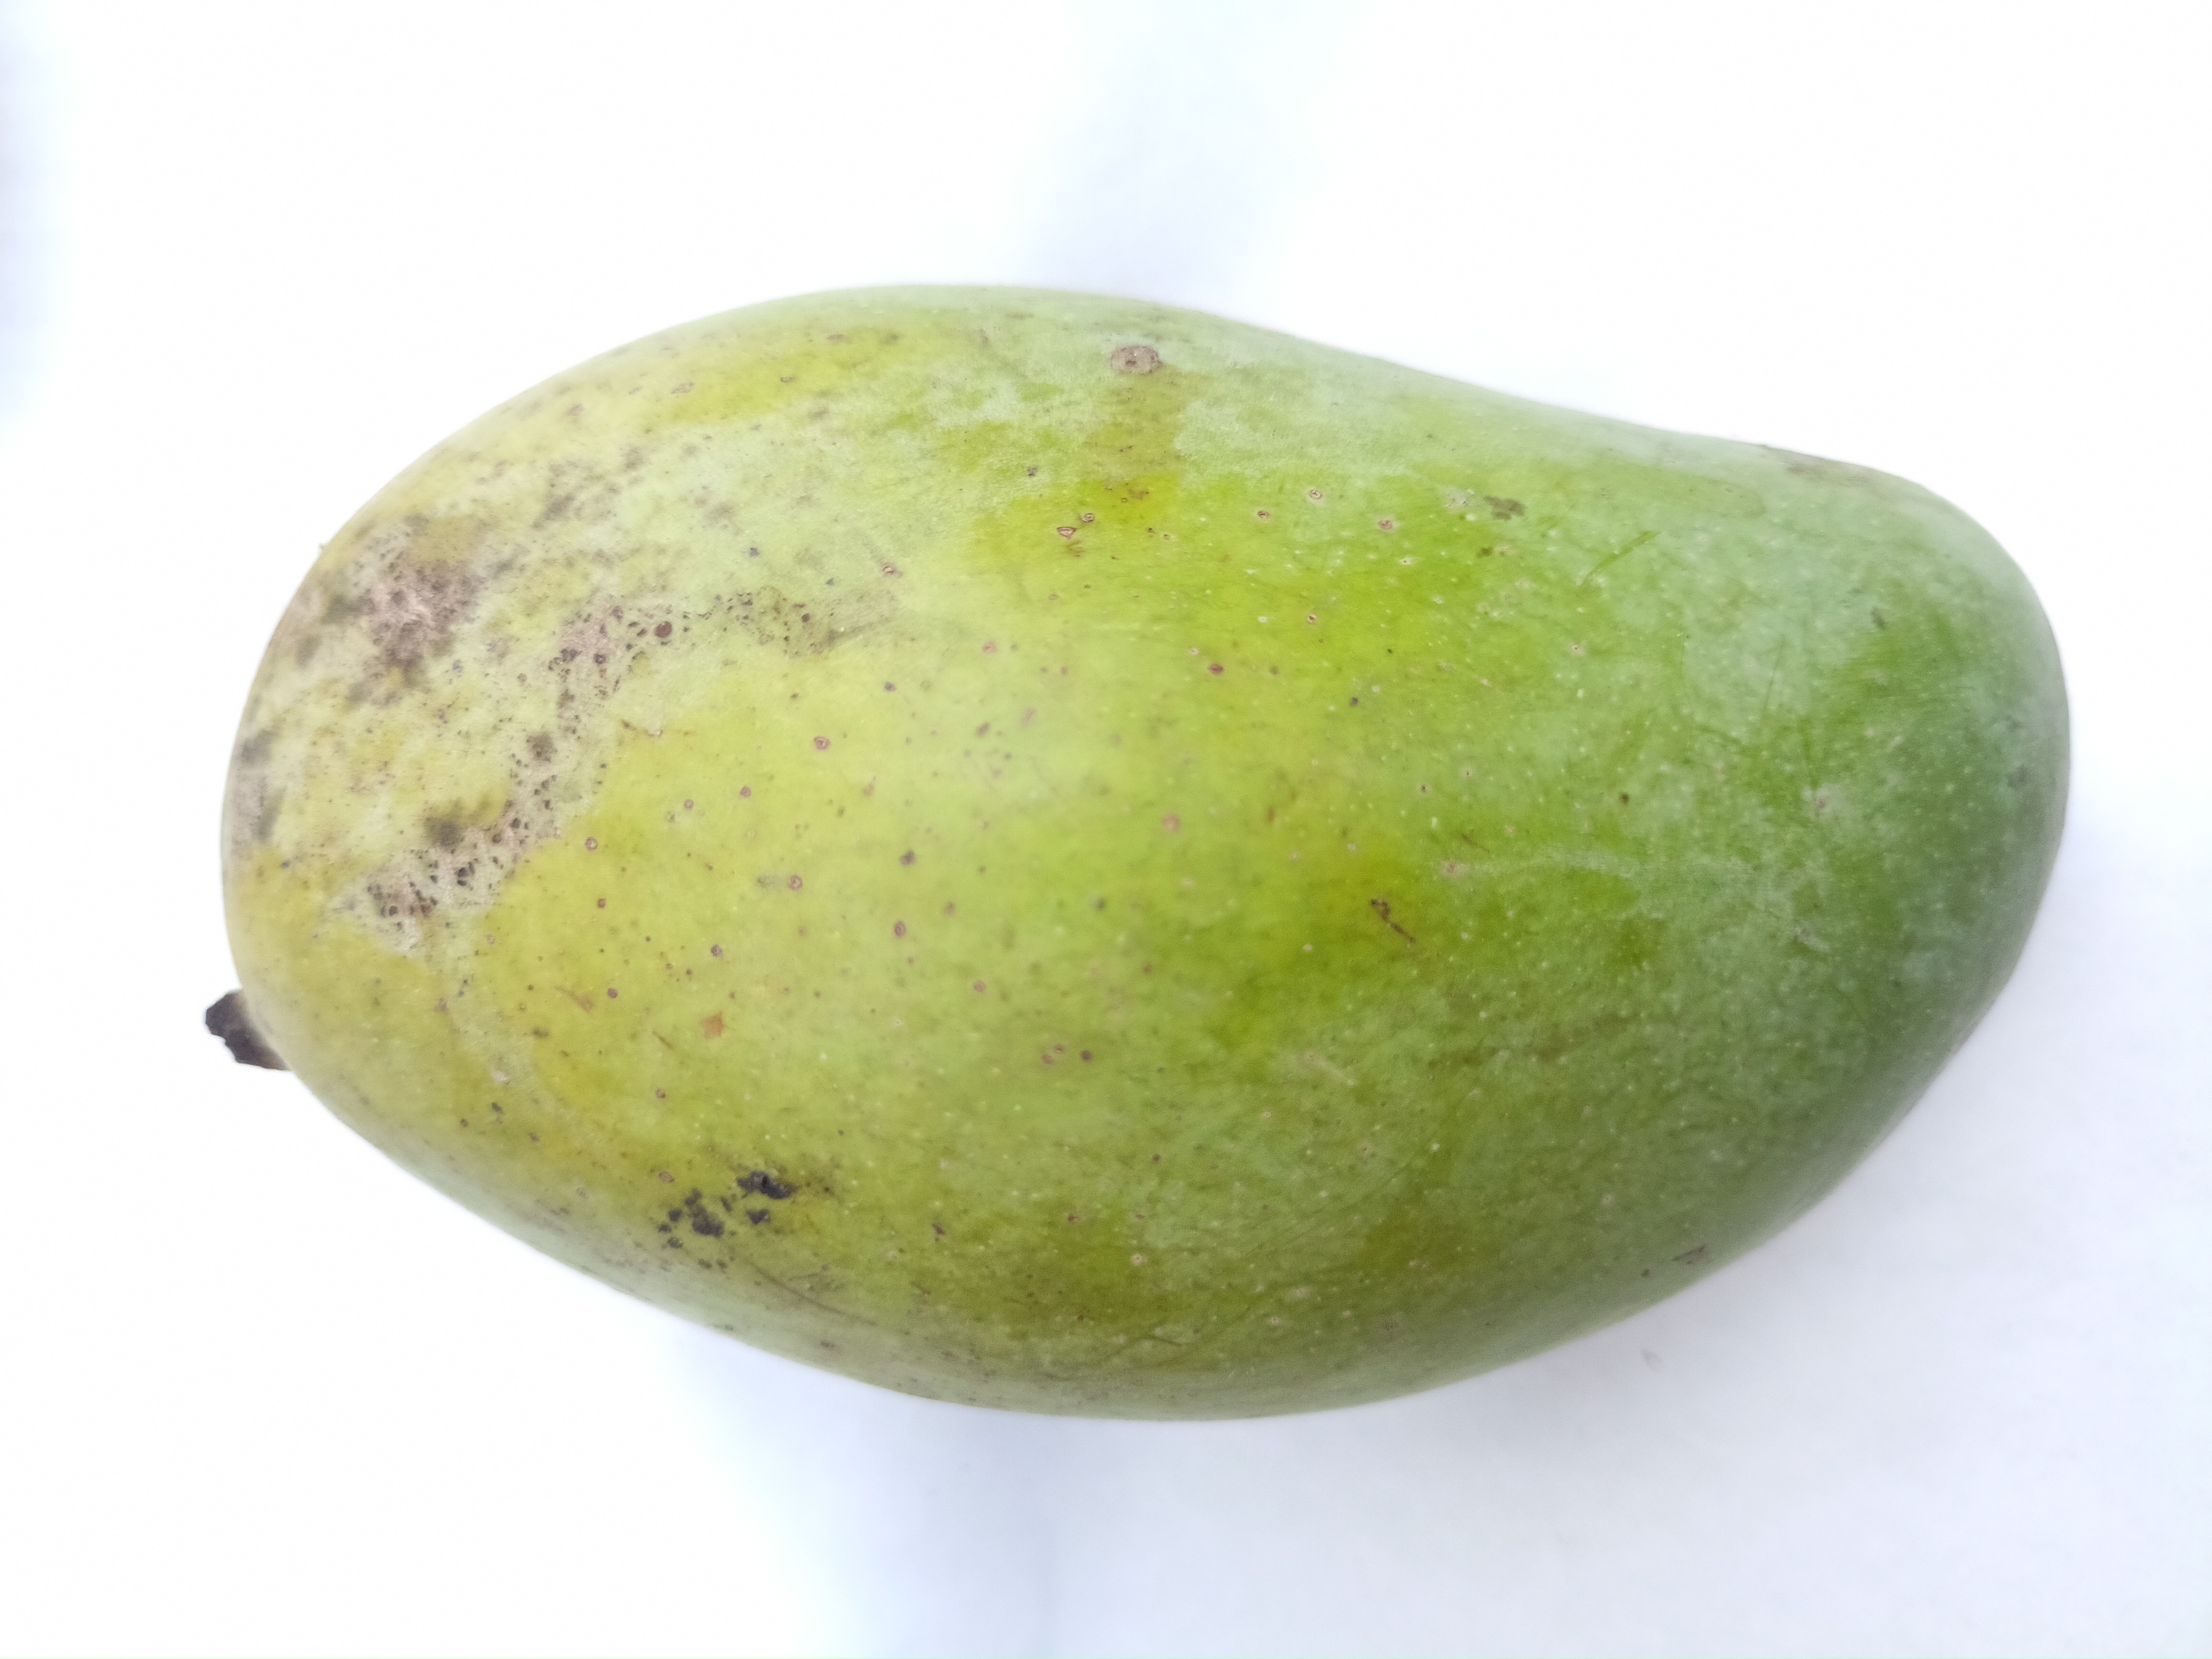
Mango variety: Amrapali